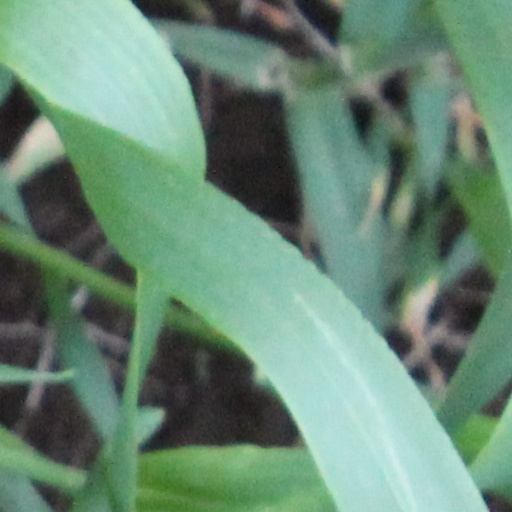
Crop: wheat